New York Hippodrome

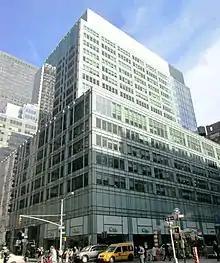
The Hippodrome Building, built in 1951–52, at 1120 Avenue of the Americas (Sixth Avenue), designed by Kahn & Jacobs

The gala opening on April 12, 1905, was completely sold out, with seats being priced at as little as 25 cents in the theater's "Family Circle", while others had been auctioned off for as much as $575. The performance was a four-hour extravaganza, the first act of which was called "A Yankee Circus on Mars", which featured space ships, horses, elephants, acrobats, clowns – including the noted Spanish clown Marceline – a baboon named Coco, an orchestra of 60, hundreds of singers, and 150 dancers performing to Ponchielli's "Dance of the Hours". The second act was "Andersonville", about the notorious Confederate military prison where many Union soldiers were maltreated. The spectacle depicted the Union raid on the camp, with gunfire, explosions and cavalry troops on horseback swimming across the huge water tank simulating a lake.